Beirne Lay Jr.

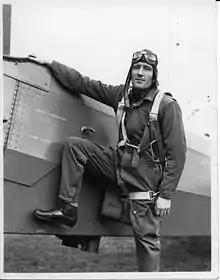
Beirne Lay Jr. during USAAC flight training

Beirne Lay Jr. (September 1, 1909 – May 26, 1982) was an American writer, aviation writer, Hollywood screenwriter, and combat veteran of World War II with the U.S. Army Air Forces. He is best known for his collaboration with Sy Bartlett in authoring the novel "Twelve O'Clock High" and adapting it into a major film of the same name.